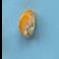
Maize quality: Good